Gliese 163

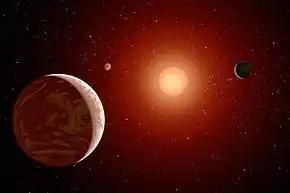
Planets Under a Red Sun

Gliese 163 is a faint red dwarf star with multiple exoplanetary companions in the southern constellation of Dorado. Other stellar catalog names for it include HIP 19394 and LHS 188. It is too faint to be visible to the naked eye, having an apparent visual magnitude of 11.79 and an absolute magnitude of 10.91. This system is located at a distance of 49.4 light-years from the Sun based on parallax measurements. Judging by its space velocity components, it is most likely a thick disk star.